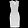
Label: Dress